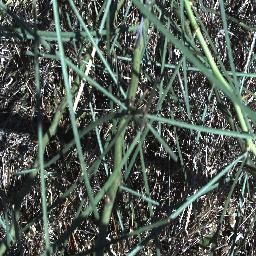
Label: parkinsonia